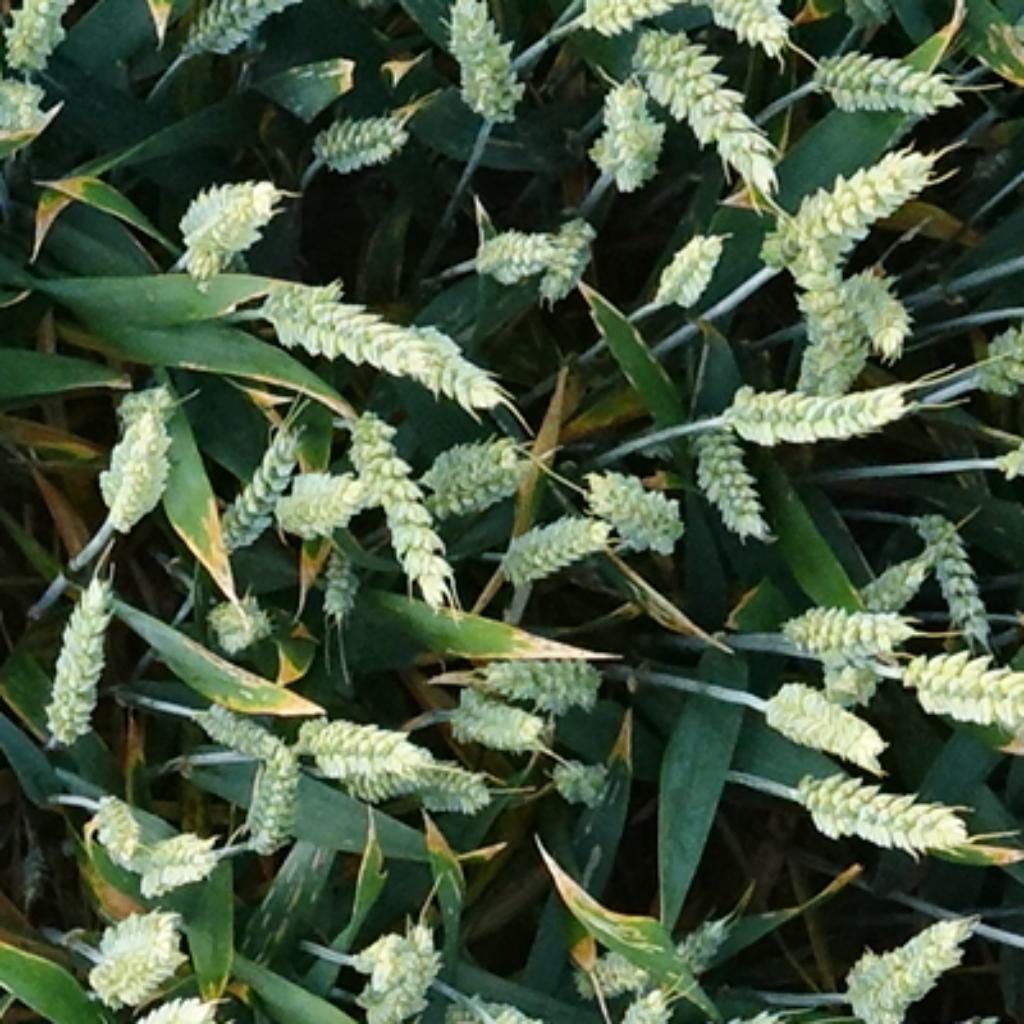
Country: France
Location: VSC
Wheat development stage: Filling - Ripening